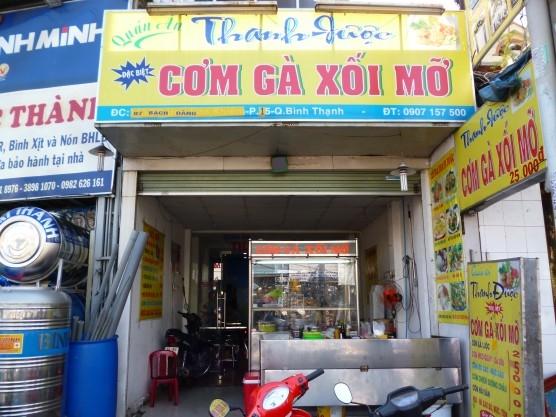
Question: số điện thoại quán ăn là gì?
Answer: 0907157500